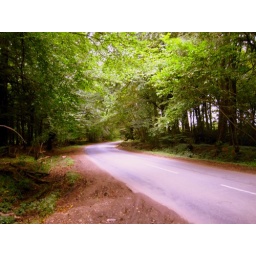
on our way home we go through Markyate and the trees form a roof over the road. It's very pretty.